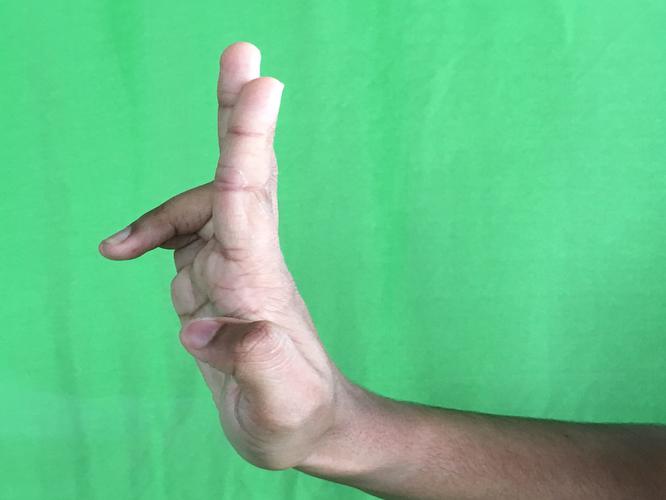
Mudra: Ardhapathaka
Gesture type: single_hand